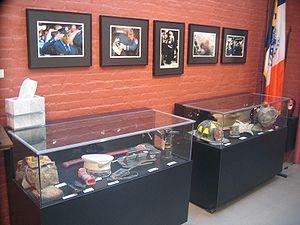
Le New York City Fire Museum se trouve dans une ancienne caserne de pompiers de 1904 rénovée, dans le quartier de SoHo, dans l'arrondissement de Manhattan à New York. Le musée contient des objets rendant hommage à l'histoire des pompiers de la ville, le New York City Fire Department. Il s'étend sur trois étages.